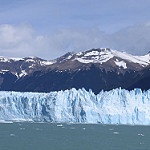
Scene: Outdoor